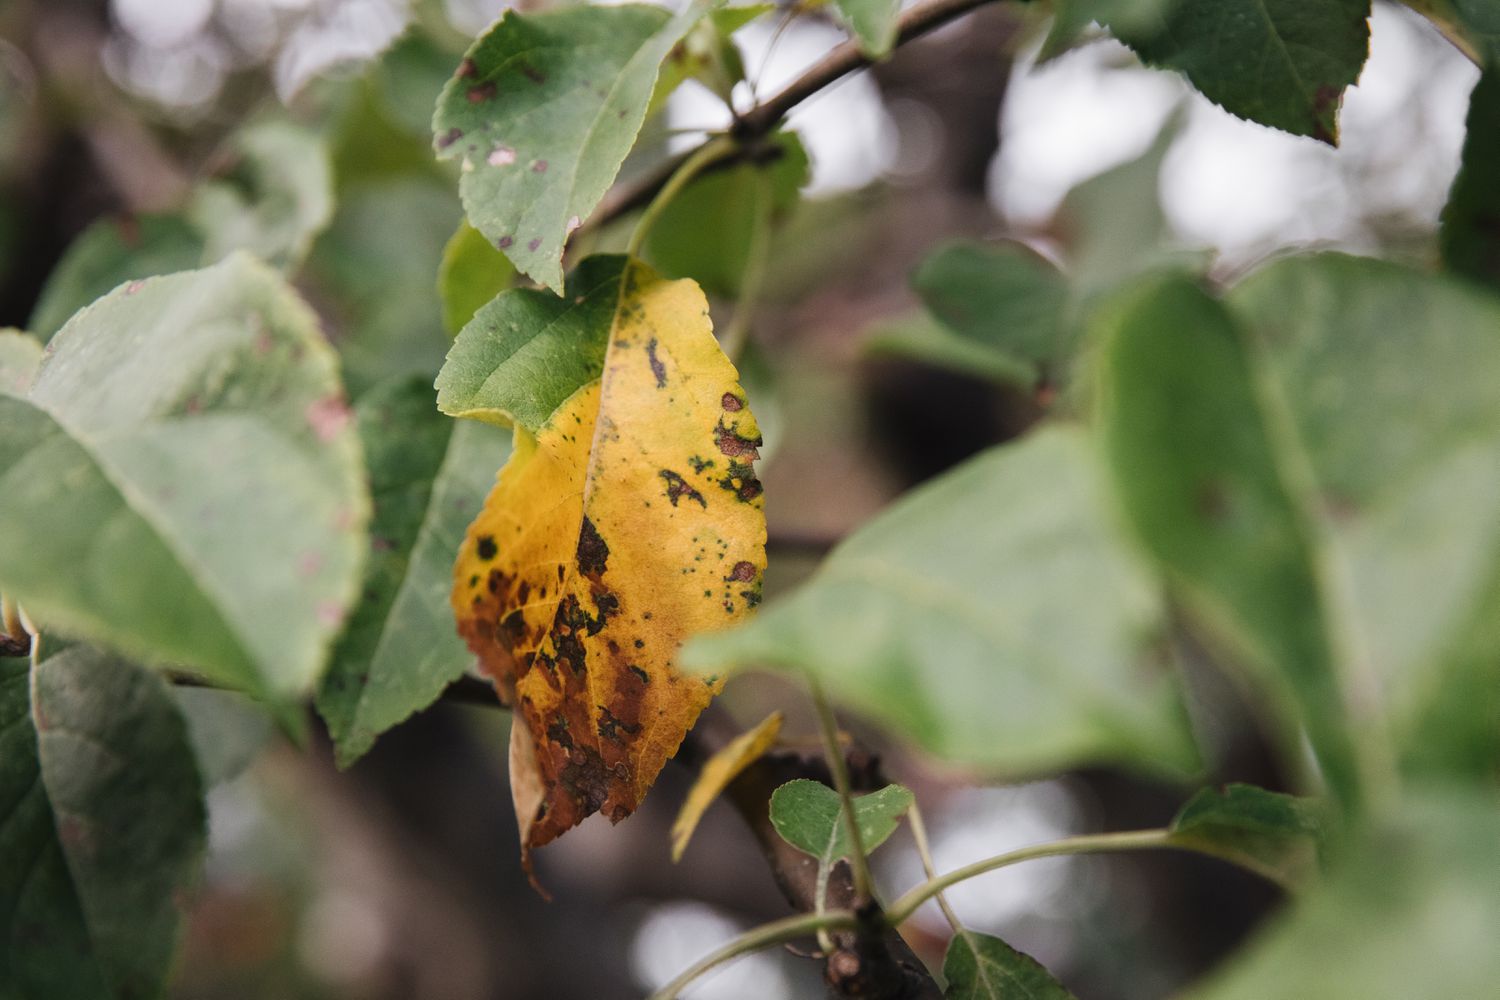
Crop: apple
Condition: scab